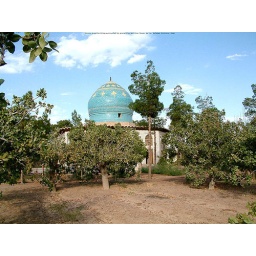
An octagon monument in center of a big pistachio trees garden,Na'in, Esfahan, IRAN